Kazusa-Kiyokawa Station

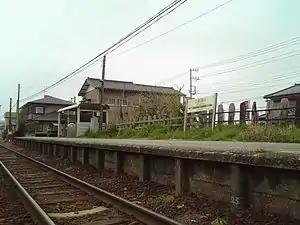
Kazusa-Kiyokawa Station platform, April 2008

is a passenger railway station in the city of Kimitsu, Chiba Prefecture, Japan, operated by the East Japan Railway Company (JR East).